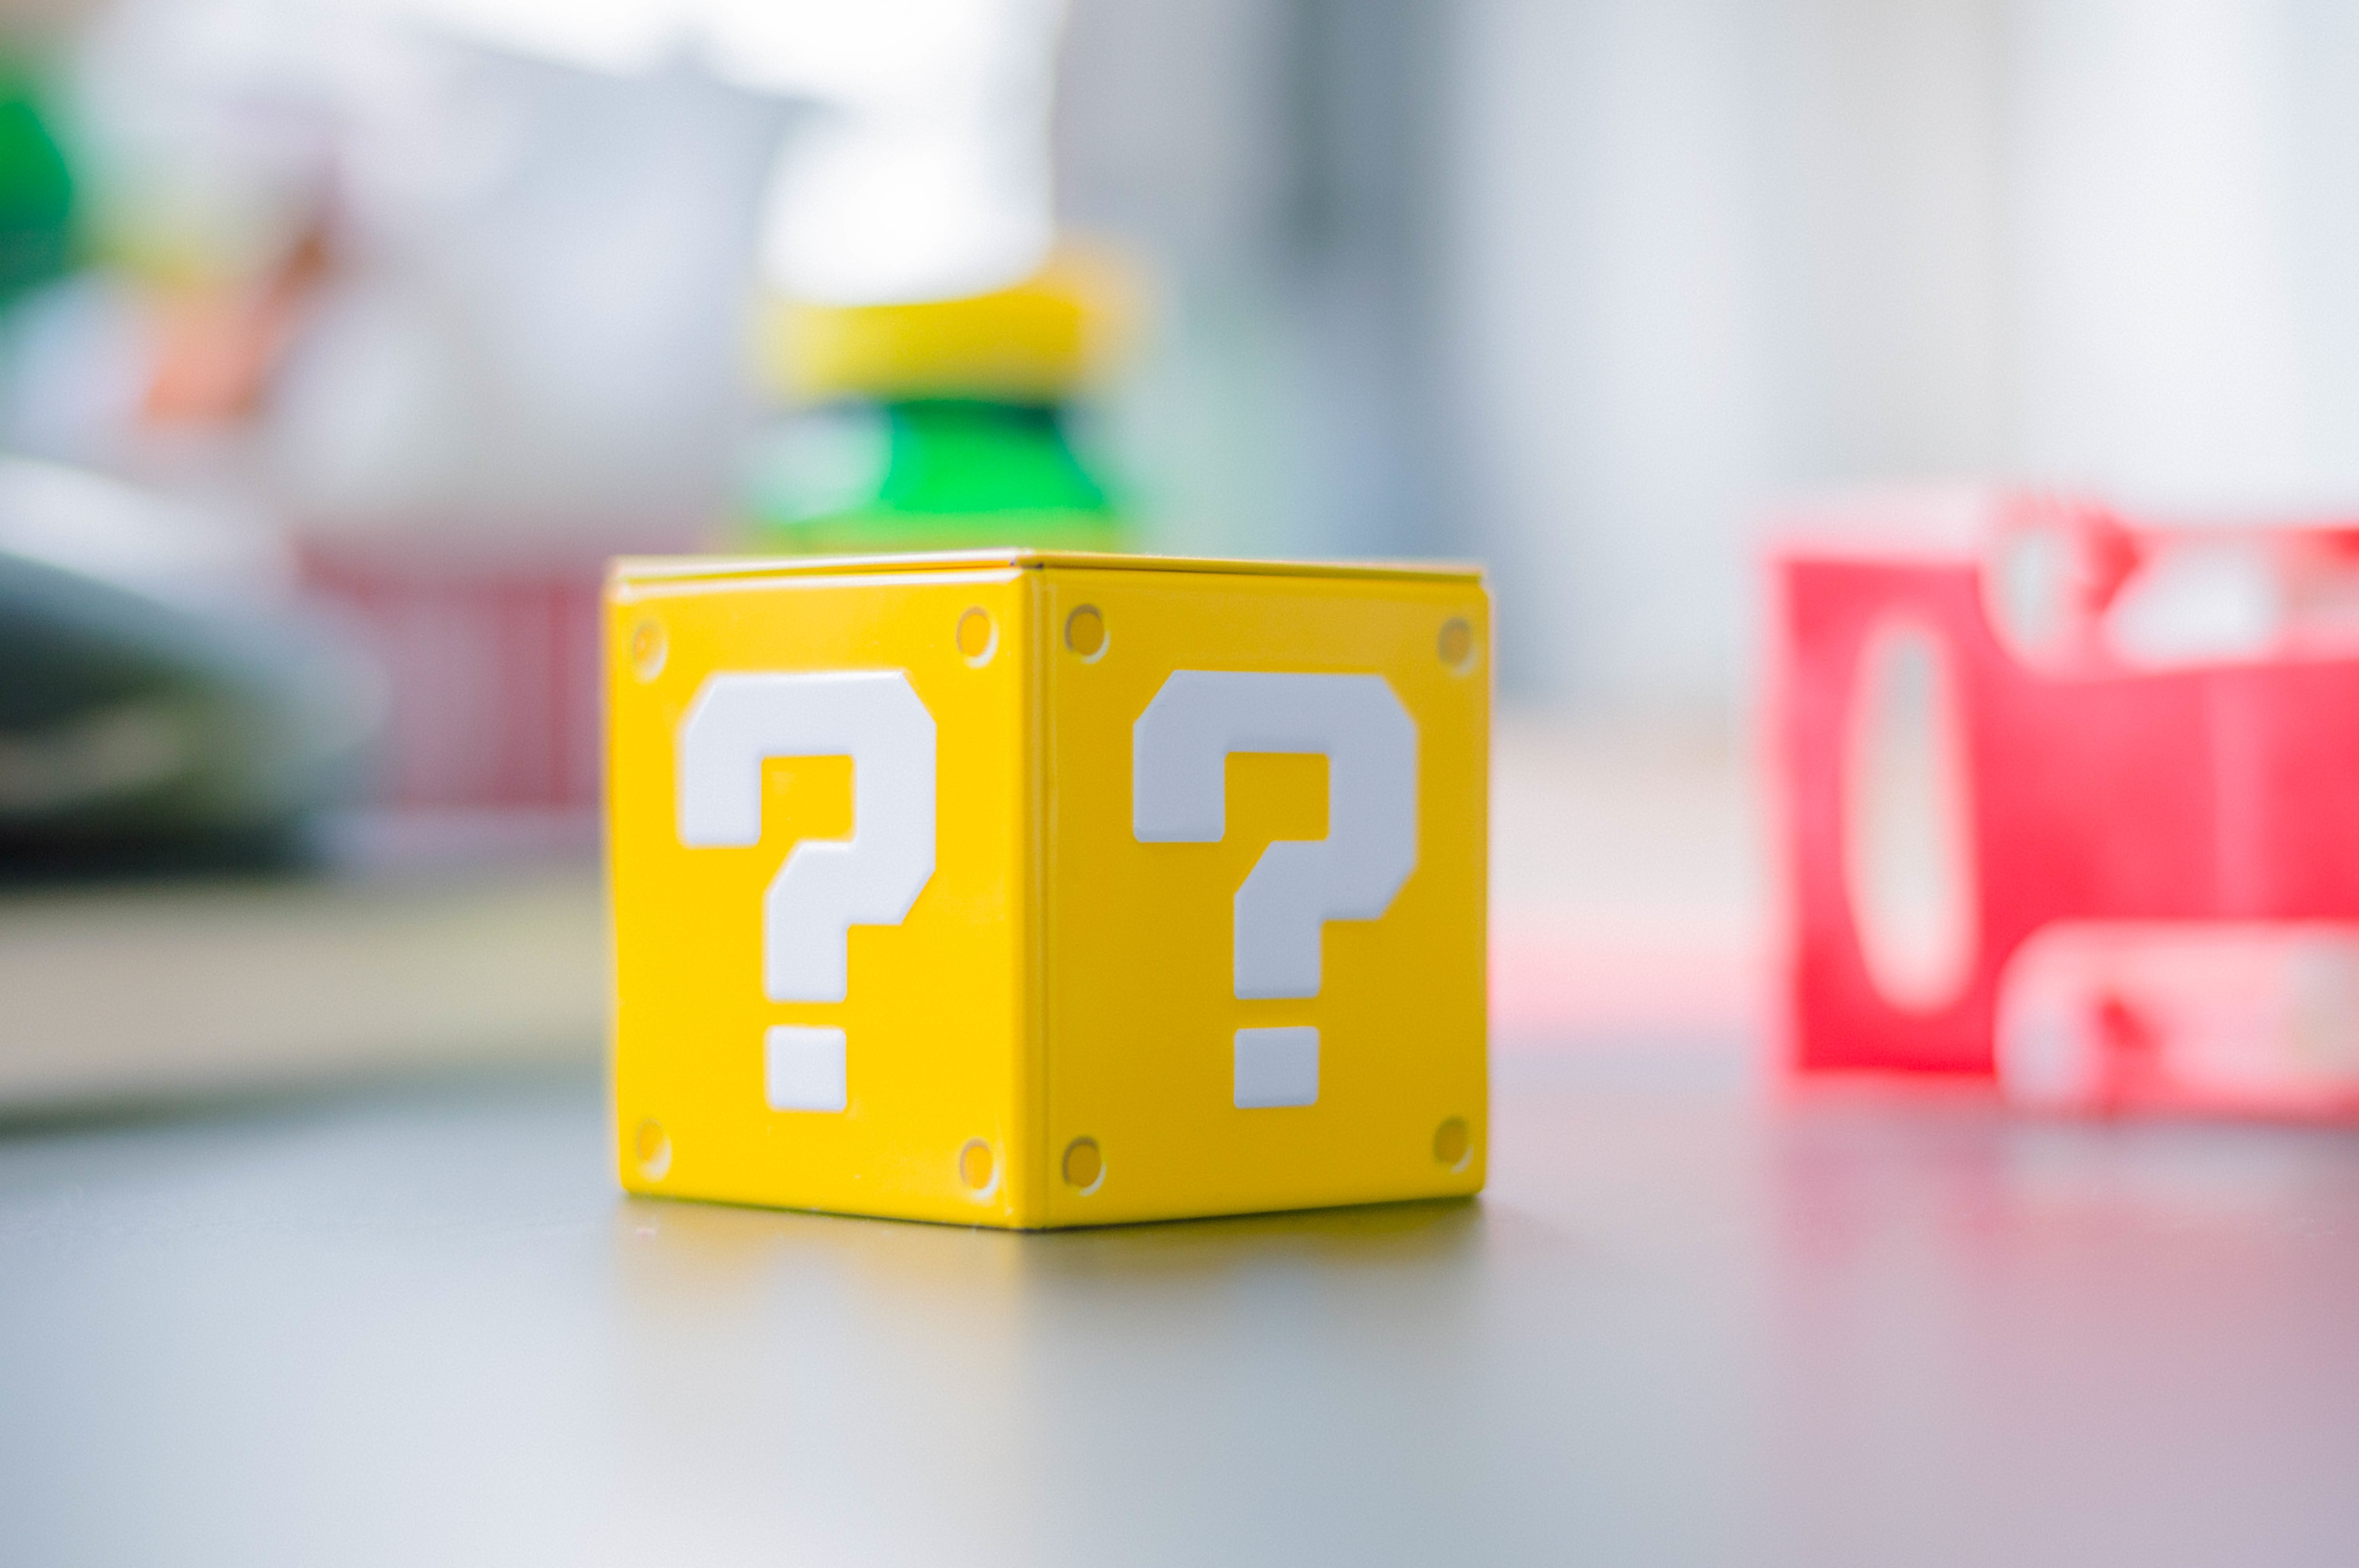
number, color, yellow, lighting, brand, font